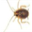
Label: cockroach